Alkylation unit

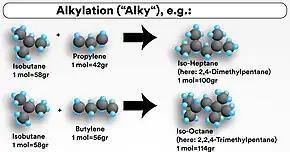
The two main chemical processes in the alkylation unit

Since crude oil generally contains only 10-40% of hydrocarbon constituents in the gasoline range, refineries typically use an FCCU to convert high molecular weight hydrocarbons into smaller and more volatile compounds, which are then converted into liquid gasoline-size hydrocarbons. Byproducts of the FCC process also include other low molecular-weight alkenes and iso-paraffin molecules which are not desirable. Alkylation transforms these byproducts into larger iso-paraffins molecules with a high octane number.